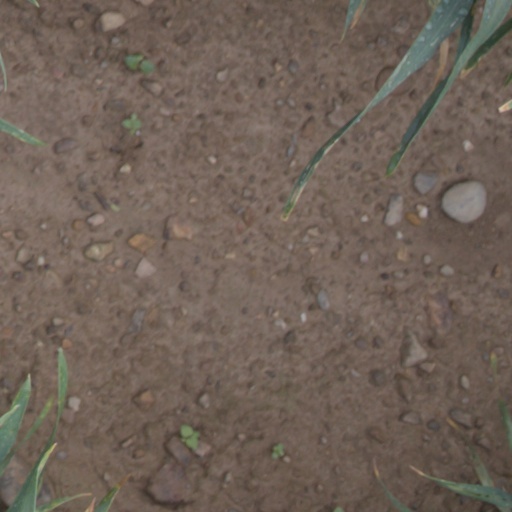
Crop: wheat